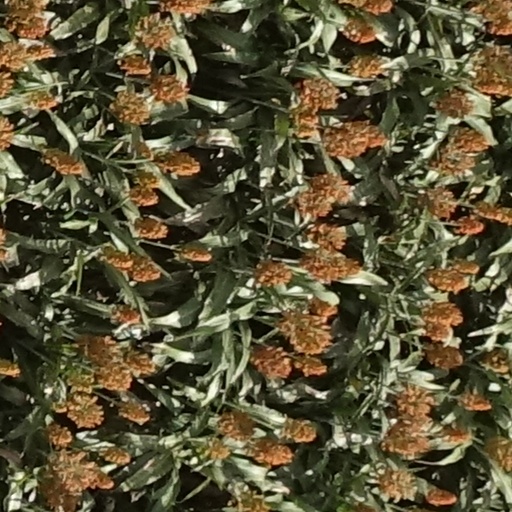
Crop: sorghum